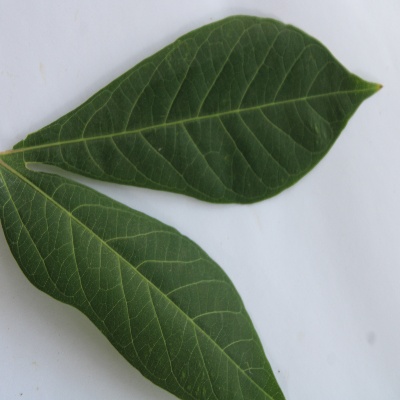
Crop: Cassava
Condition: healthy